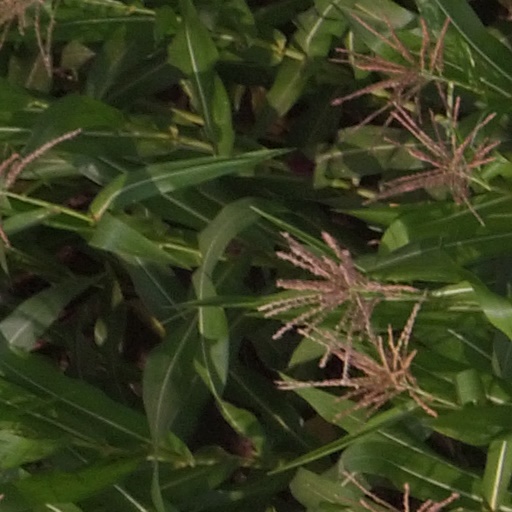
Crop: maize; corn